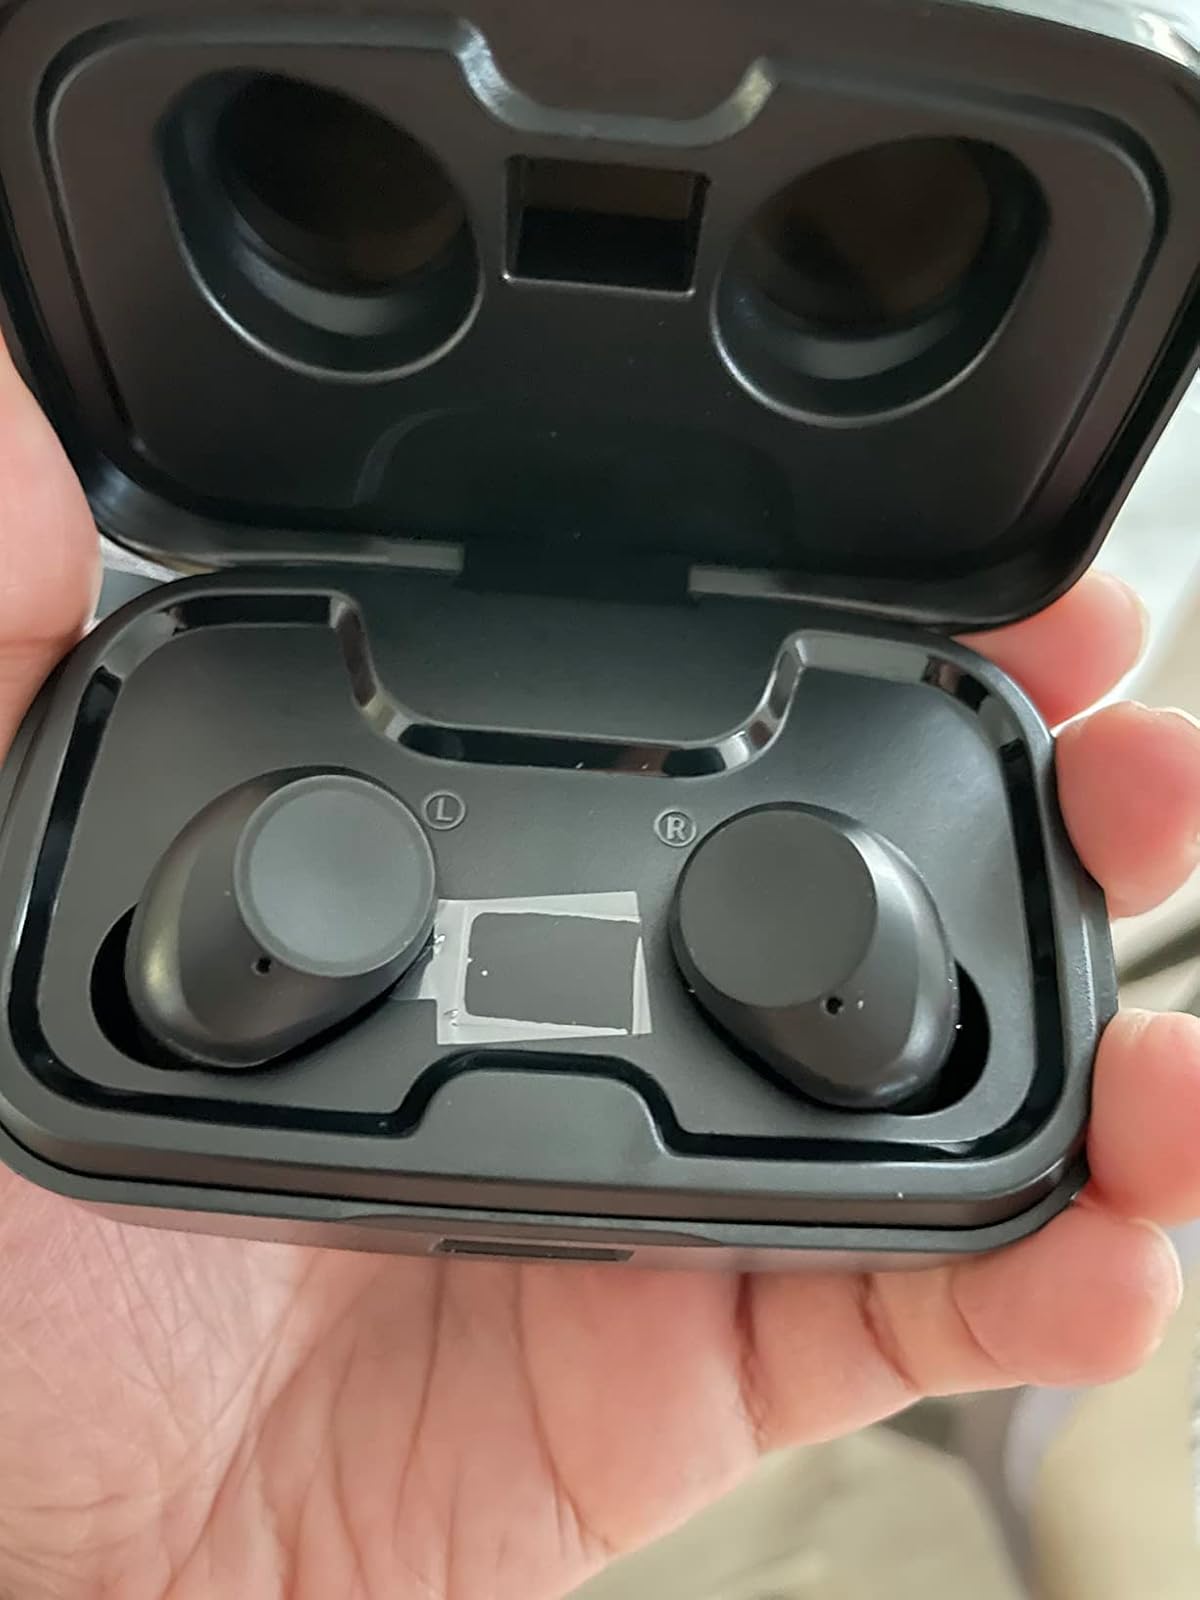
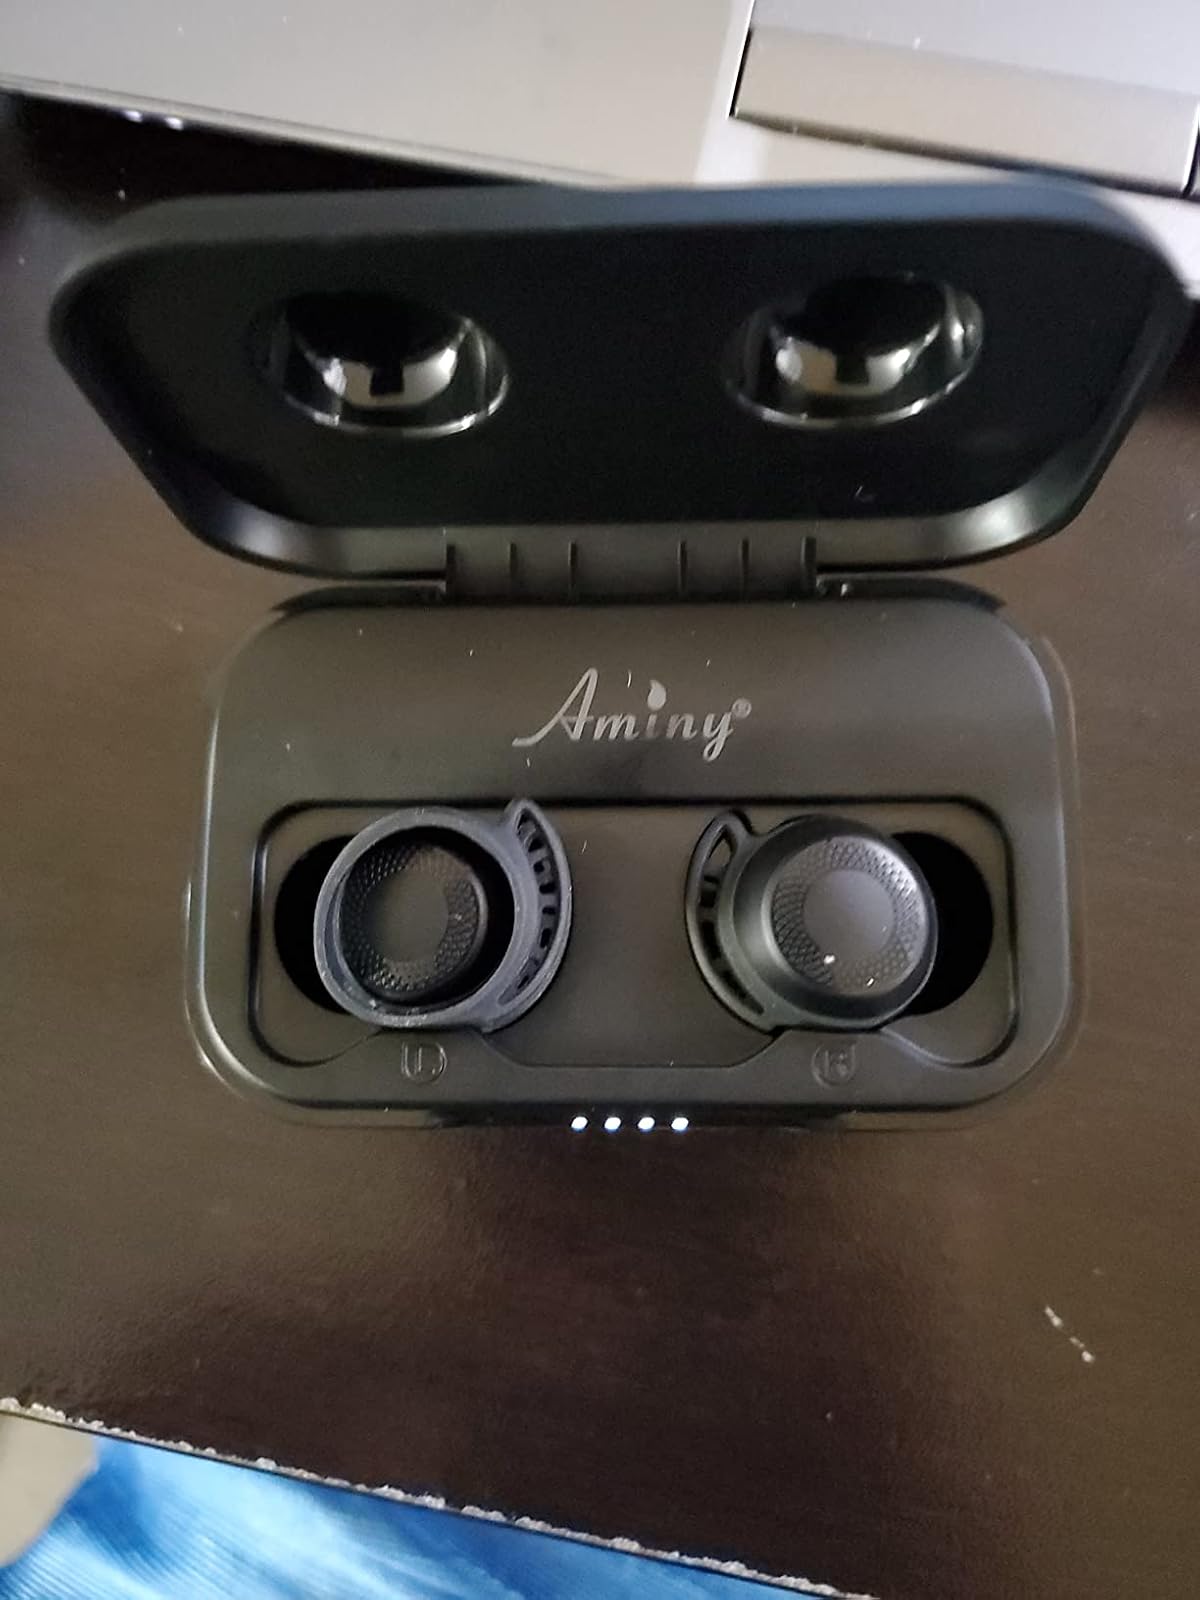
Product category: earbuds
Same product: no